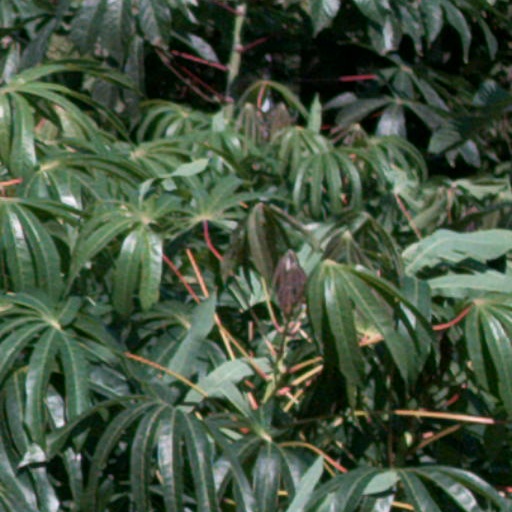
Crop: cassava